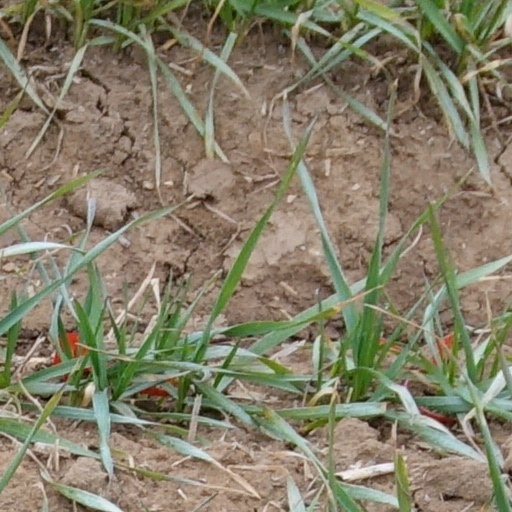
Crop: wheat